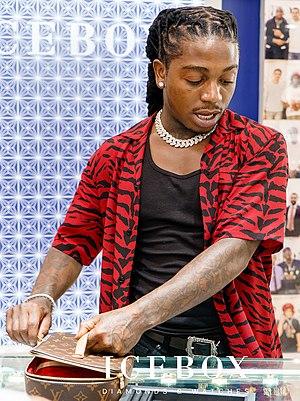
Jacquees, né Rodriquez Jacquees Broadnax, le 15 avril 1994 à Atlanta aux États-Unis, est un chanteur et auteur-compositeur américain de hip-hop et R&B.